Russian Uruguayans

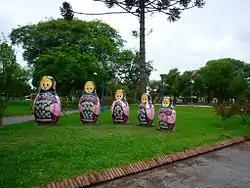
Plaza de la Libertad, San Javier.

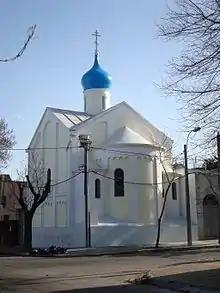
Iglesia Ortodoxa Rusa de la Resurrección, Montevideo.

Russian Uruguayans are people born in Russia who live in Uruguay or Uruguay-born people of Russian descent. They are a local ethnic minority.